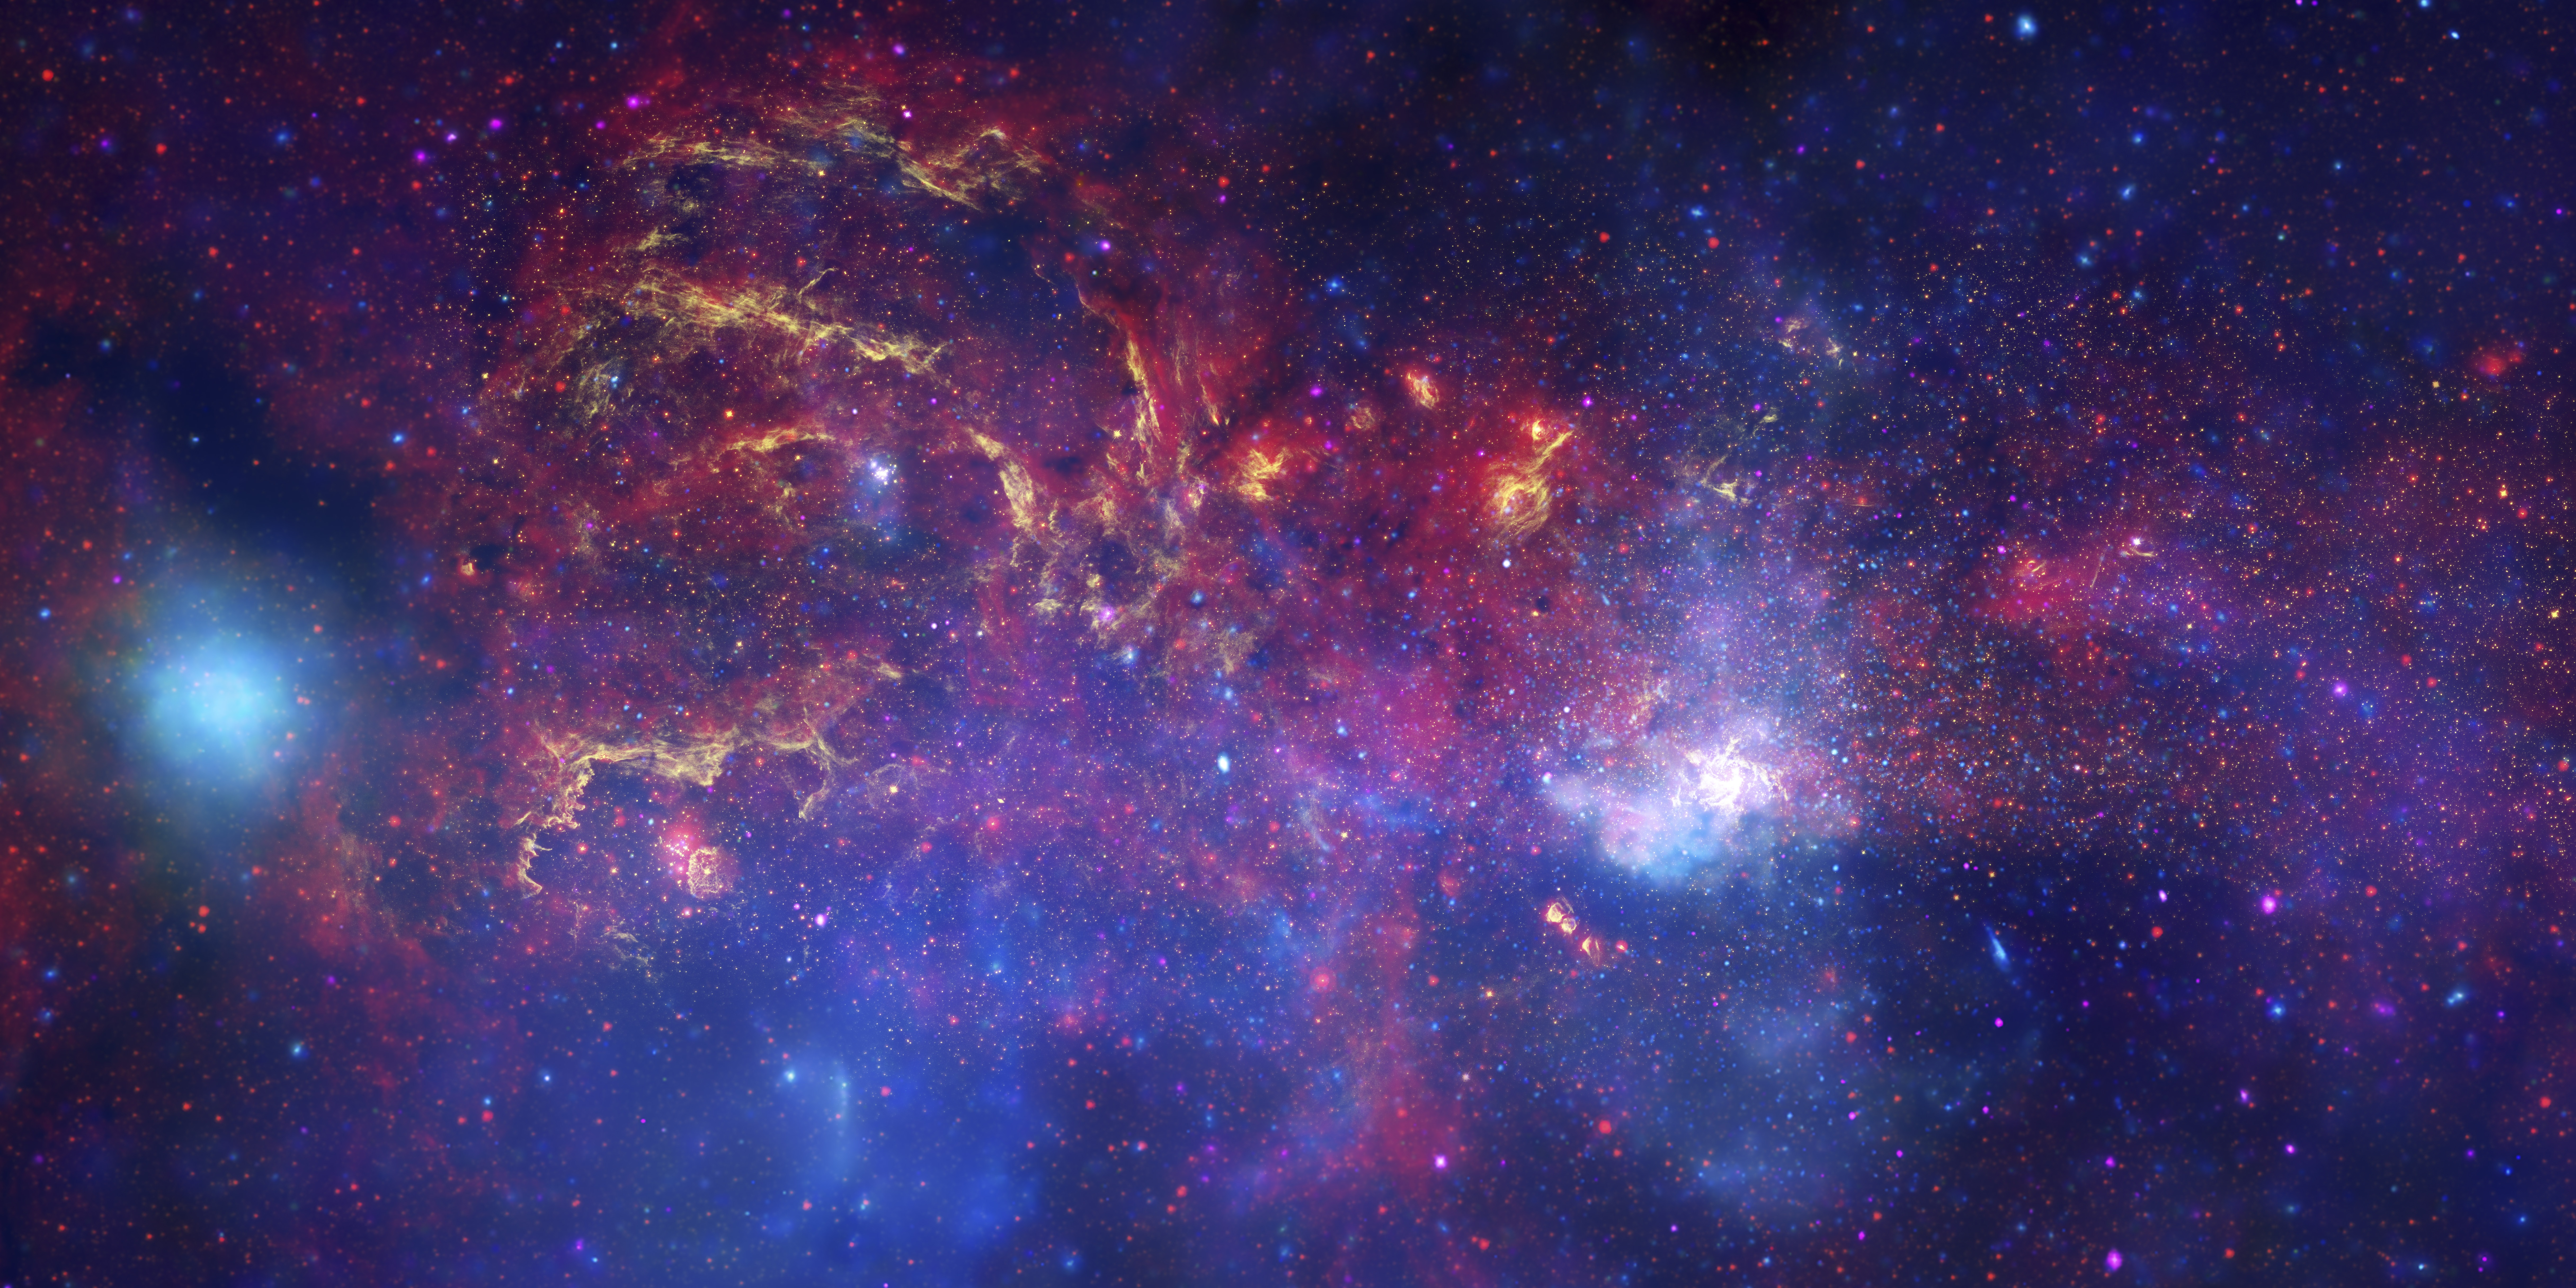
star, milky way, cosmos, atmosphere, panorama, telescope, space, dust, galaxy, nebula, outer space, astronomy, stars, universe, hubble, astronomical object